Paul Ivan Yakovlev

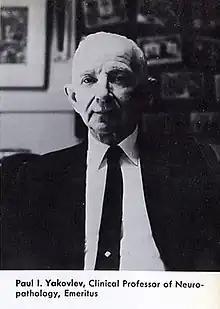
Paul Ivan Yakovlev, clinical professor of neuropathology, emeritus

Paul Ivan Yakovlev (December 28, 1894 – June 16, 1983) was a Russian-American neuroanatomist who worked at Harvard Medical School. He is the namesake of the Yakovlevian torque, an asymmetry of human brains. He made contributions in the "origins of the frontopontine tract in humans, neurocutaneous syndromes and epilepsy, neuronal substrates and epilepsy, schizencephaly, arhinencephalia, mental retardation, decussation of the bulbar pyramidal tract, frontal lobotomies, the limbic cortex, the time of myelination and the anatomy of the limbic cortex, corpus callosum, and thalamus, and two classic anatomical atlases."